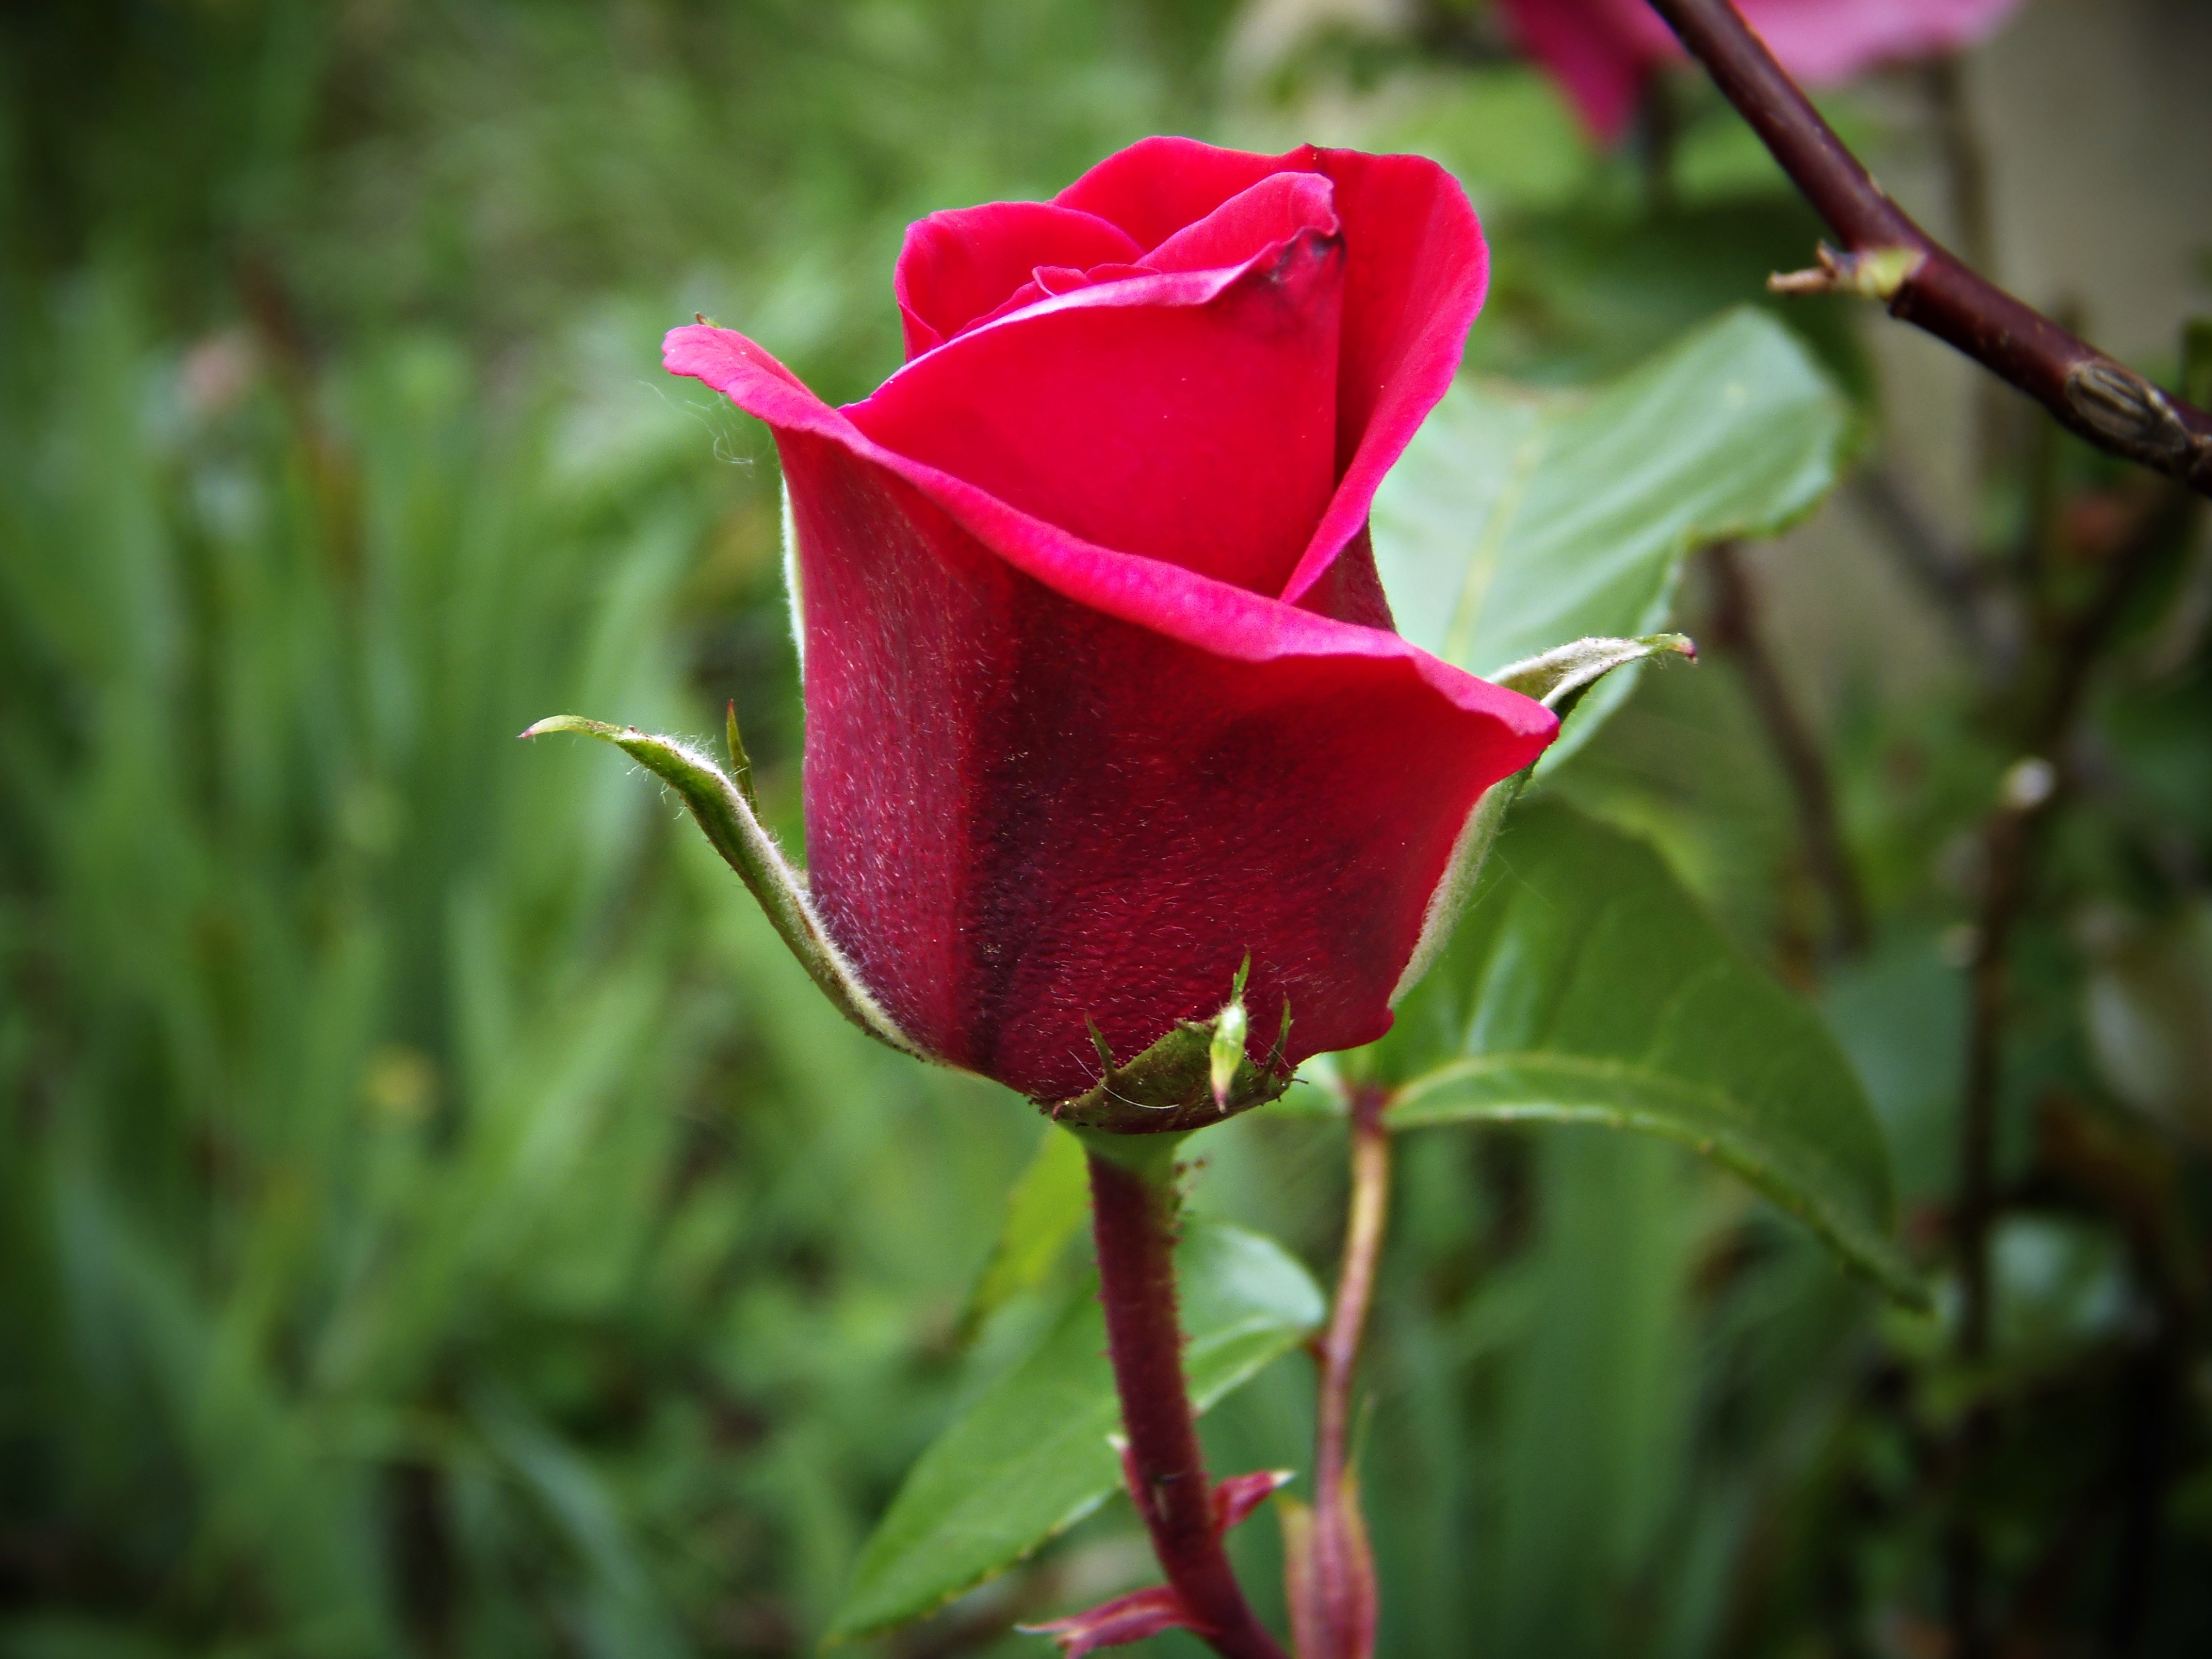
plant, flower, petal, rose, red, botany, garden, pink, flora, velvet, petals, rosa, beauty, beautiful, warmth, macro photography, delicacy, flowering plant, garden roses, rose family, plant stem, land plant, rose order